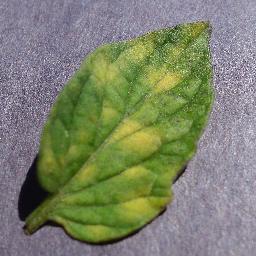
Label: Tomato___Leaf_Mold